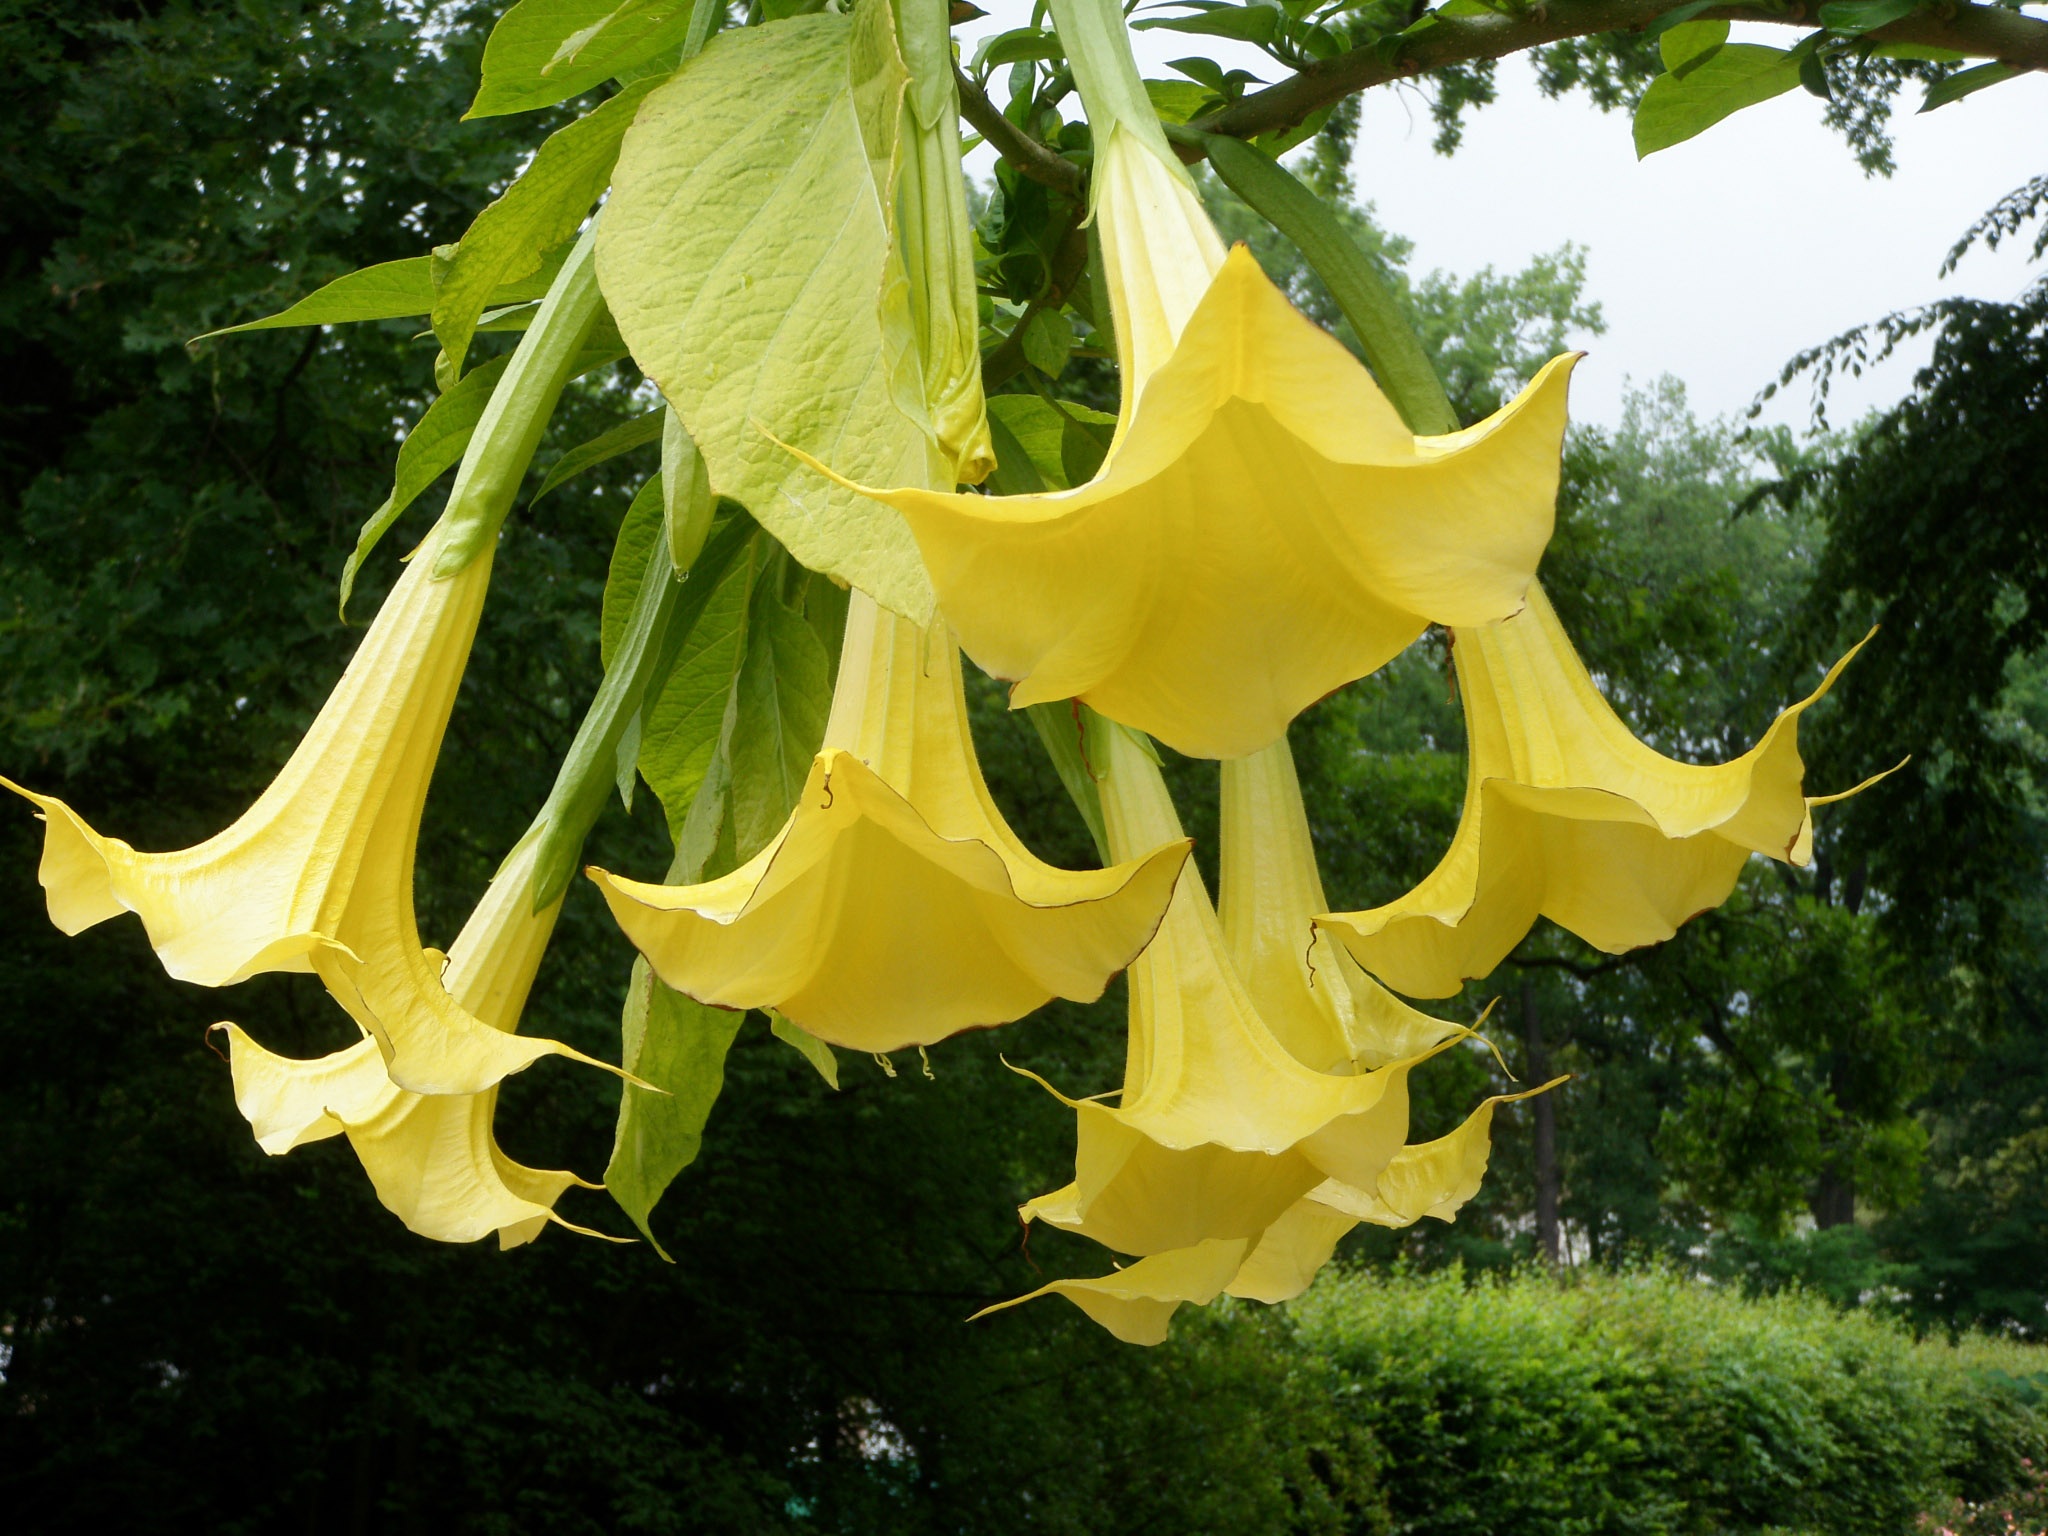
plant, flower, produce, botany, yellow, flora, sunflower, lily, datura, flowering plant, maidenhair tree, angel trumpet, plant stem, land plant, single flowers